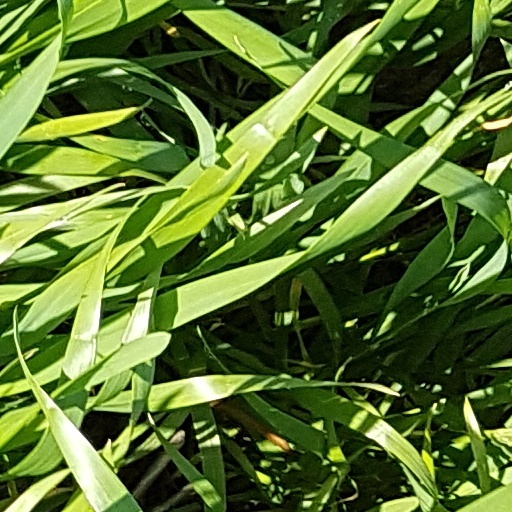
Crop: wheat